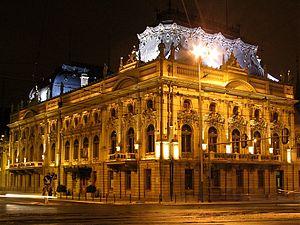
Izrael Kalmanowicz Poznański était un homme d'affaires et un industriel juif polonais établi à Łódź, dans la partie de la Pologne alors sous domination russe.